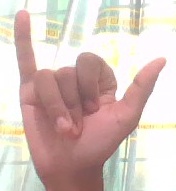
ASL sign: Y